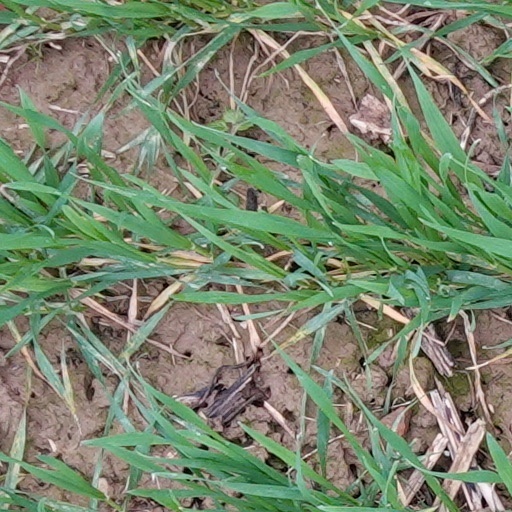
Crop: wheat